Cal Towey

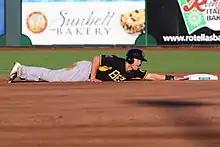
Towey with the Salt Lake Bees in 2014

Cal Joseph Towey (born February 6, 1990) is an American former professional baseball player. He played in the Los Angeles Angels of Anaheim and Miami Marlins organizations.